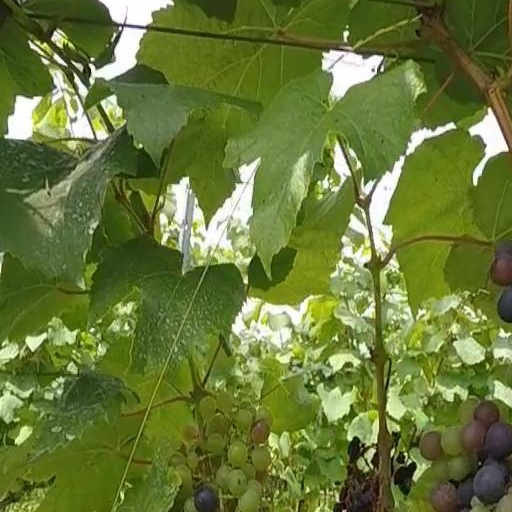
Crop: grape